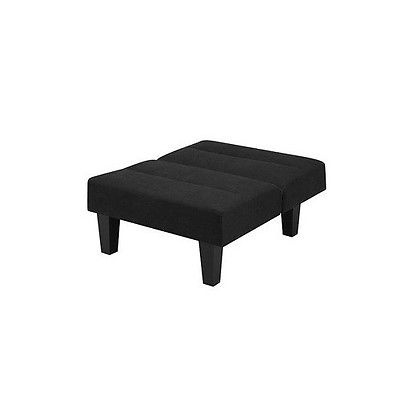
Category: chair